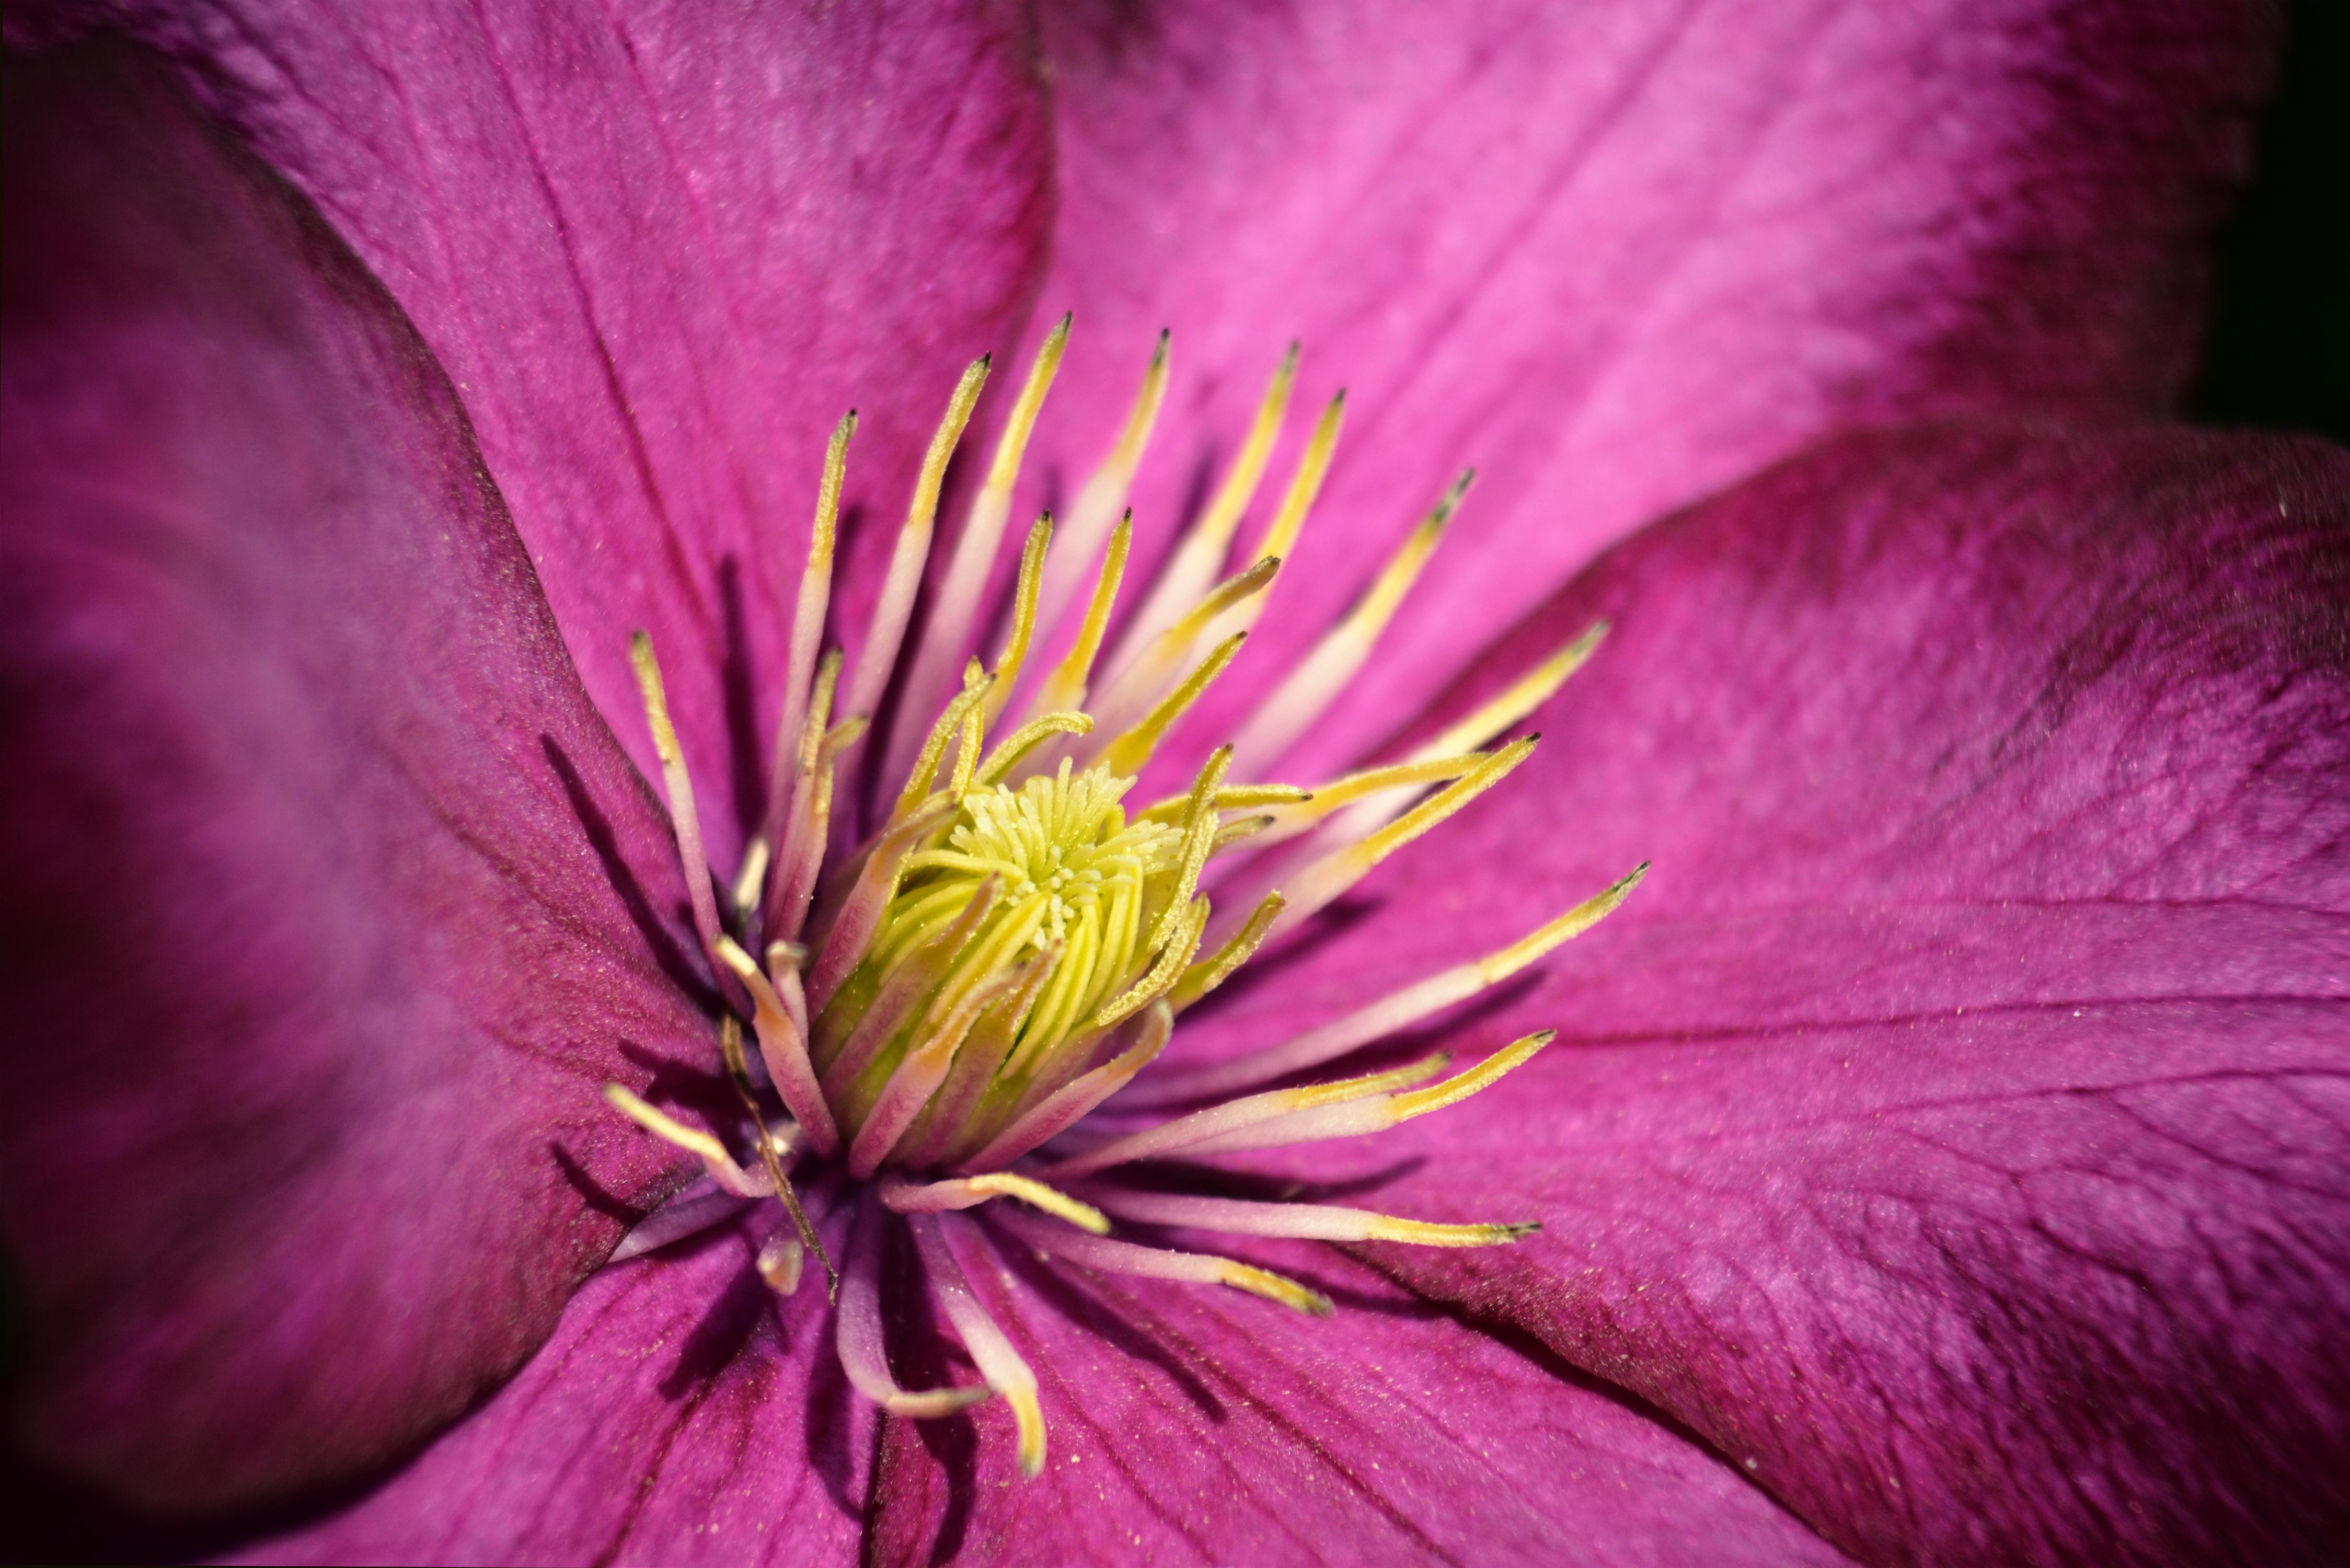
nature, blossom, light, plant, photography, flower, purple, petal, bloom, europe, color, macro, peace, serene, nikon, closeup, pink, flora, close up, happiness, fleur, passion, soft, nikkor, quiet, douceur, parfum, bientre, clematis, curuyann, tamines, nikond750, plaisir, softness, scent, perfume, treasure, pleasure, clmatite, macro photography, flowering plant, land plant